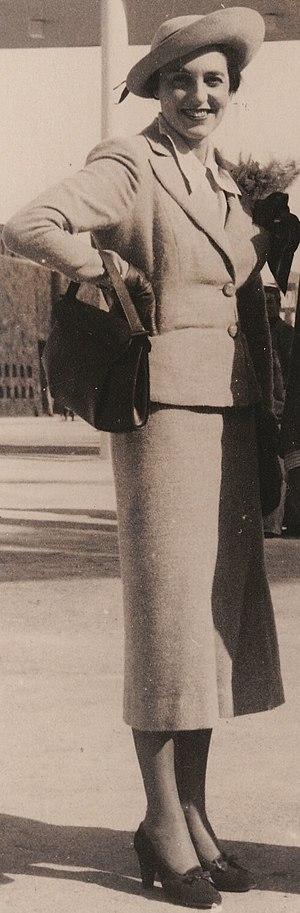
Benedetta Cappa, surnommée Beny, est une peintre et écrivain italienne, qui se rattache au courant du futurisme et fut l'épouse de Filippo Tommaso Marinetti.